Shimbula

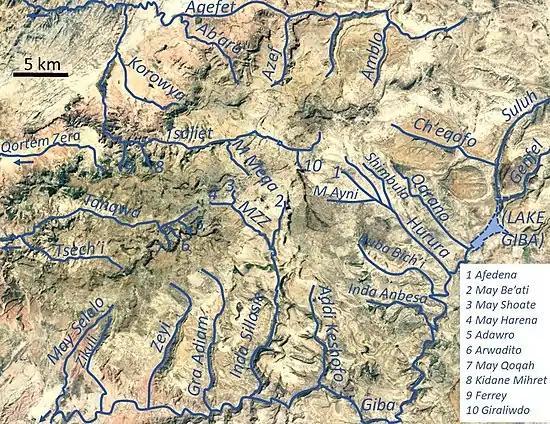
The river in the radial drainage network of Dogu’a Tembien

It is a confined ephemeral river, locally meandering in its narrow alluvial plain, with an average slope gradient of 38 metres per kilometre. With its tributaries, the river has cut a deep gorge.